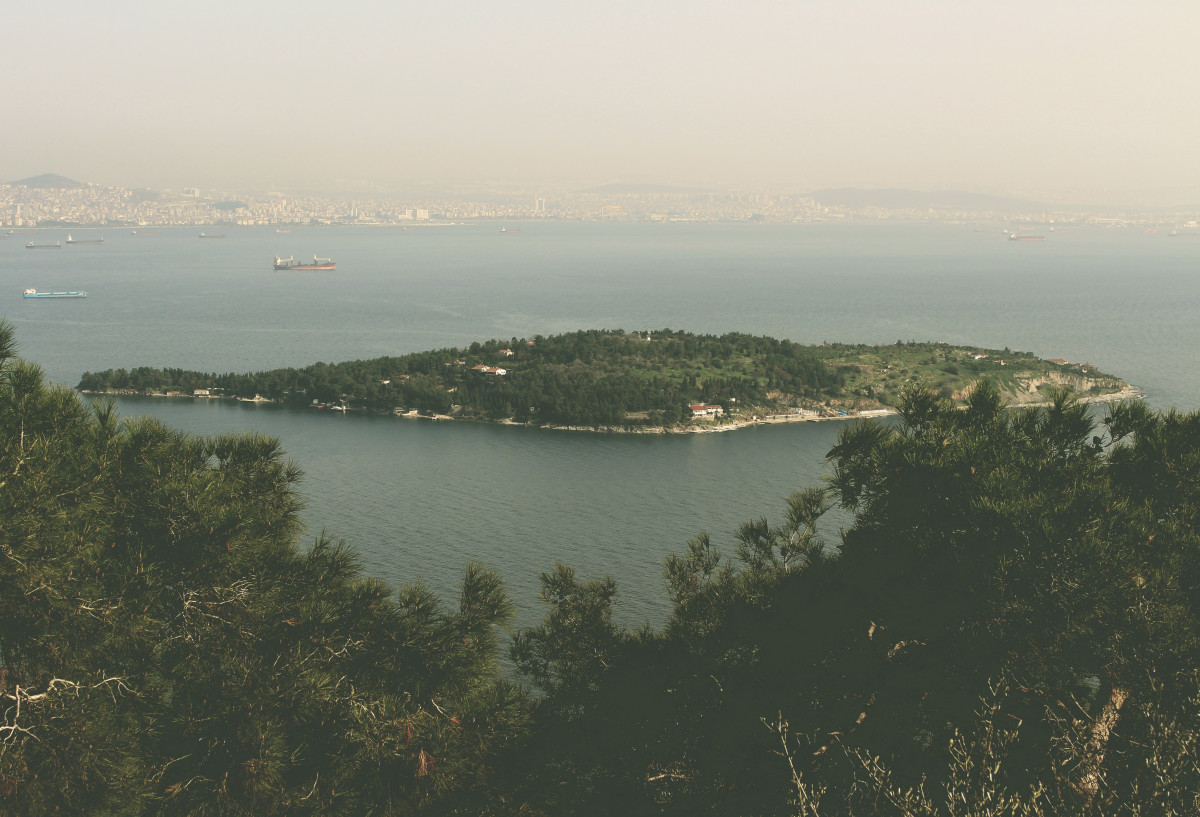
Tags: coast, ocean, horizon, mountain, mist, morning, hill, shore, lake, dawn, river, dusk, reflection, haze, bay, reservoir, terrain, body of water, aerial photography, atmospheric phenomenon